Aylesford School (Kent)

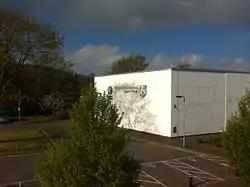
The main building

Aylesford School is a mixed-sex school comprising years 7 to 11, plus a Sixth Form for pupils in years 12 and 13. It is a co-educational secondary school in Kent, England. Situated in modern campus buildings the school serves an area to the west of Maidstone.